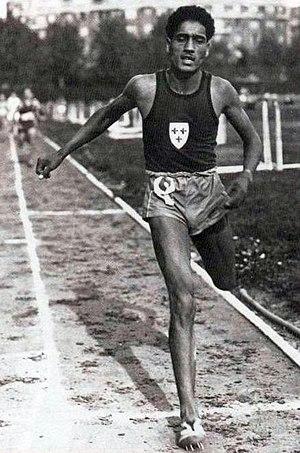
Patrick El Mabrouk durant la deuxième moitié des années 1940.
Patrick El Mabrouk est un athlète français, né le 30 octobre 1928 à Tagla, mort le 3 février 1994, de 1,78 m pour 65 kg et spécialiste de demi-fond dans les années 1950. Il a été licencié à l'ASPTT d'Alger jusqu'en 1948, puis au Stade français de 1949 à 1954, et enfin à l'UA Tarbes après 1955.